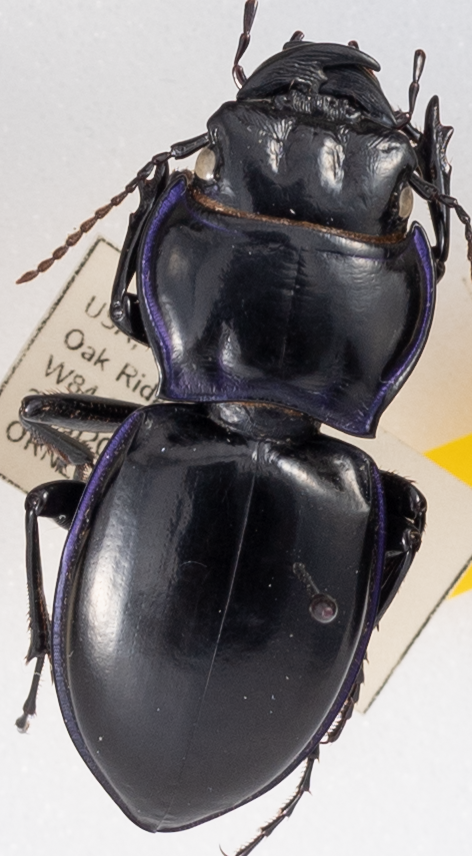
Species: Pasimachus punctulatus
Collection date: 2022-07-20
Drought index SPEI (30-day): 0.842
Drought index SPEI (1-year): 0.256
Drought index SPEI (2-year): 0.114